The Neuville

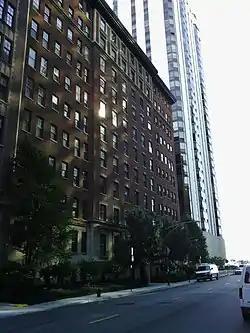

The Neuville is a historic apartment building located at 232 E. Walton Place in the Streeterville neighborhood of Chicago, Illinois. The eleven-story building was built in 1920, making it one of the first luxury apartment buildings in Streeterville. Architect John Reed Fugard of Fugard & Knapp, a firm which went on to design many of Streeterville's apartments, designed the Renaissance Revival building. As was typical of high-rises of the era, the lower two and upper two floors are the most ornate, with limestone facing on the lower two and projecting piers on the upper two; in contrast, the central floors are faced with plain red brick. An elaborate cornice runs along the roof on the front facade, while a plainer cornice above the second floor and a belt course above the ninth separate the building's sections. Like most luxury apartment buildings of the period, the building features a heavily ornamented entrance, a large lobby, and spacious ten-room apartments.